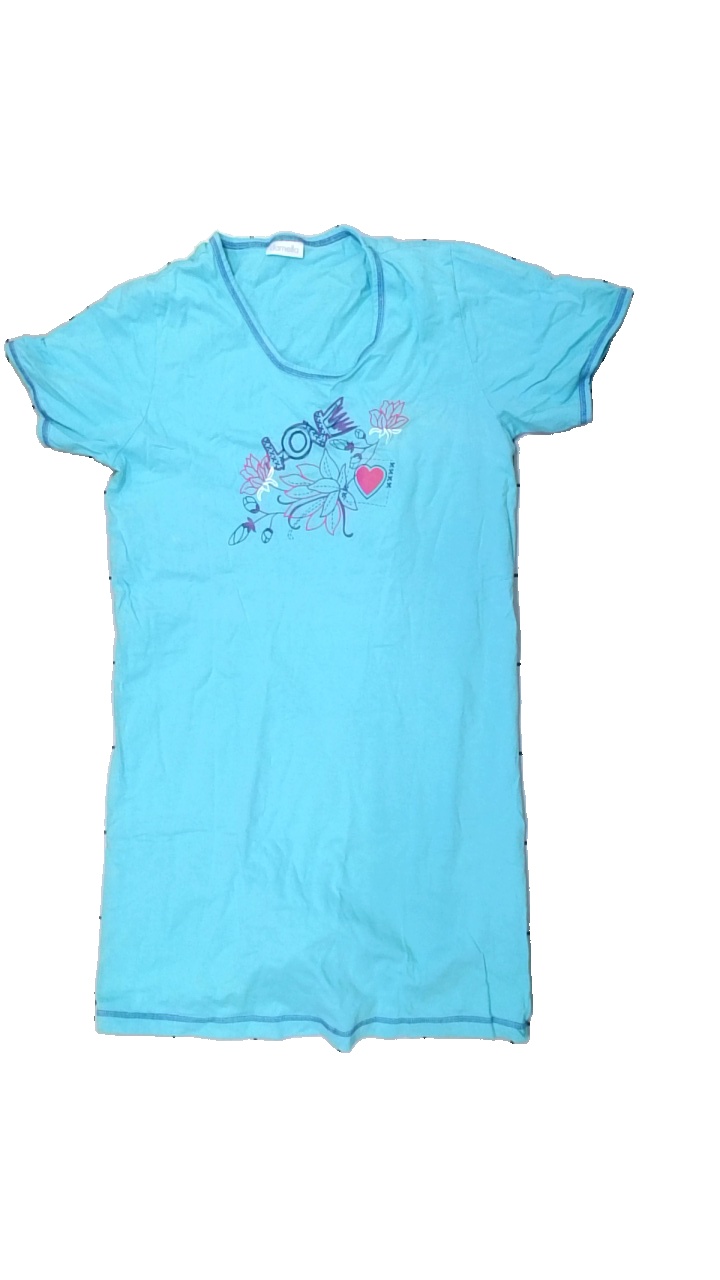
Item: Night Gown (Ladies)
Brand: Damella
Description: nattlinne med tryck
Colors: Blue, Purple, Pink, White, Turquoise
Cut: C-collar
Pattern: Floral print
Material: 100% bomull
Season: All
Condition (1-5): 3
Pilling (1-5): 3
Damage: nopprigt
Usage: Reuse
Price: <50